The Wedding of Lilli Marlene

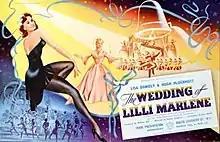
Trade ad from "The Daily Film Renter", 1953

The Wedding of Lilli Marlene is a 1953 British drama film directed by Arthur Crabtree and starring Lisa Daniely, Hugh McDermott and Sid James. It was written by John Baines and was a sequel to the 1950 film "Lilli Marlene", also directed by Crabtree.